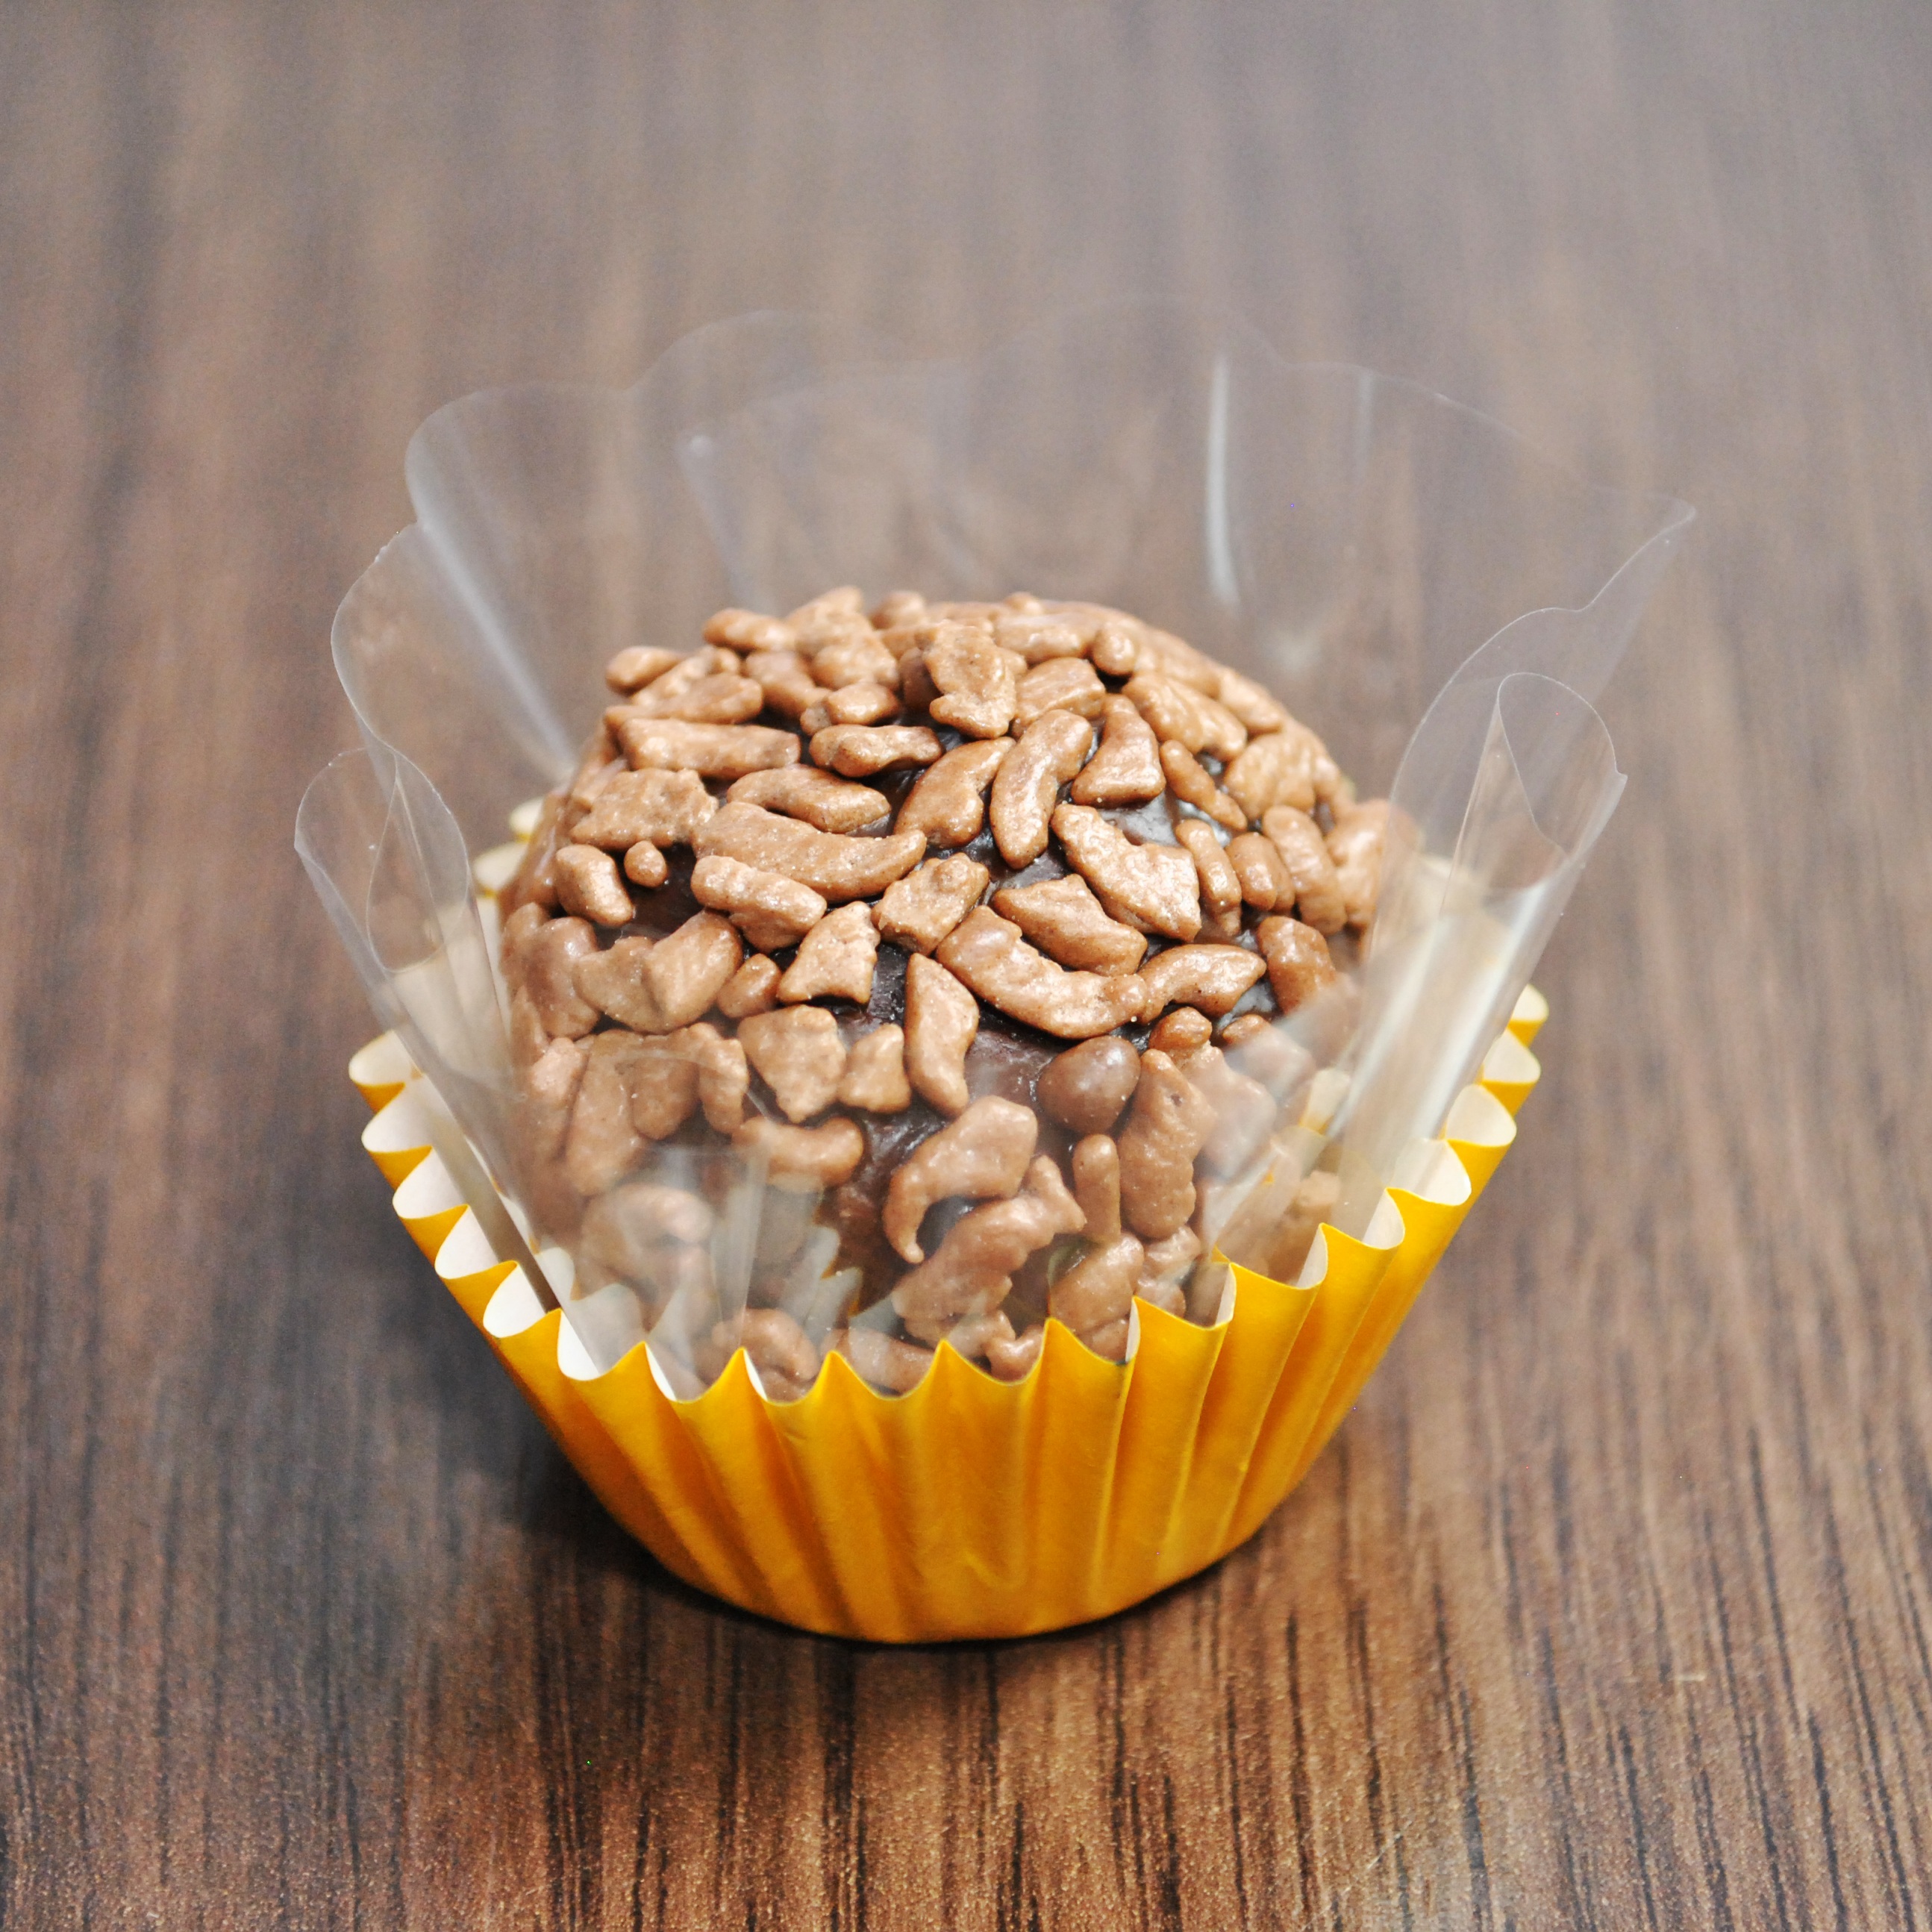
plant, sweet, dish, meal, food, produce, breakfast, chocolate, dessert, cereal, vegetarian food, flavor, flowering plant, brigadier, grass family, land plant